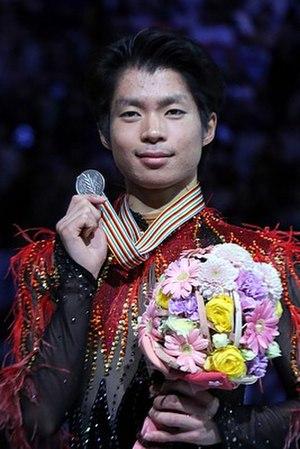
Tatsuki Machida, né le 9 mars 1990 à Kawasaki, est un patineur artistique japonais. Il est vice-champion du monde en 2014, médaillé d'argent lors des Championnats des Quatre Continents, champion de la Coupe de Chine 2012, champion de la Coupe de Russie 2013, champion du Skate America 2013 et 2014, vice-champion du Japon 2014 et champion du monde junior 2007. Il termine 5ᵉ lors des Jeux olympiques de Sotchi.